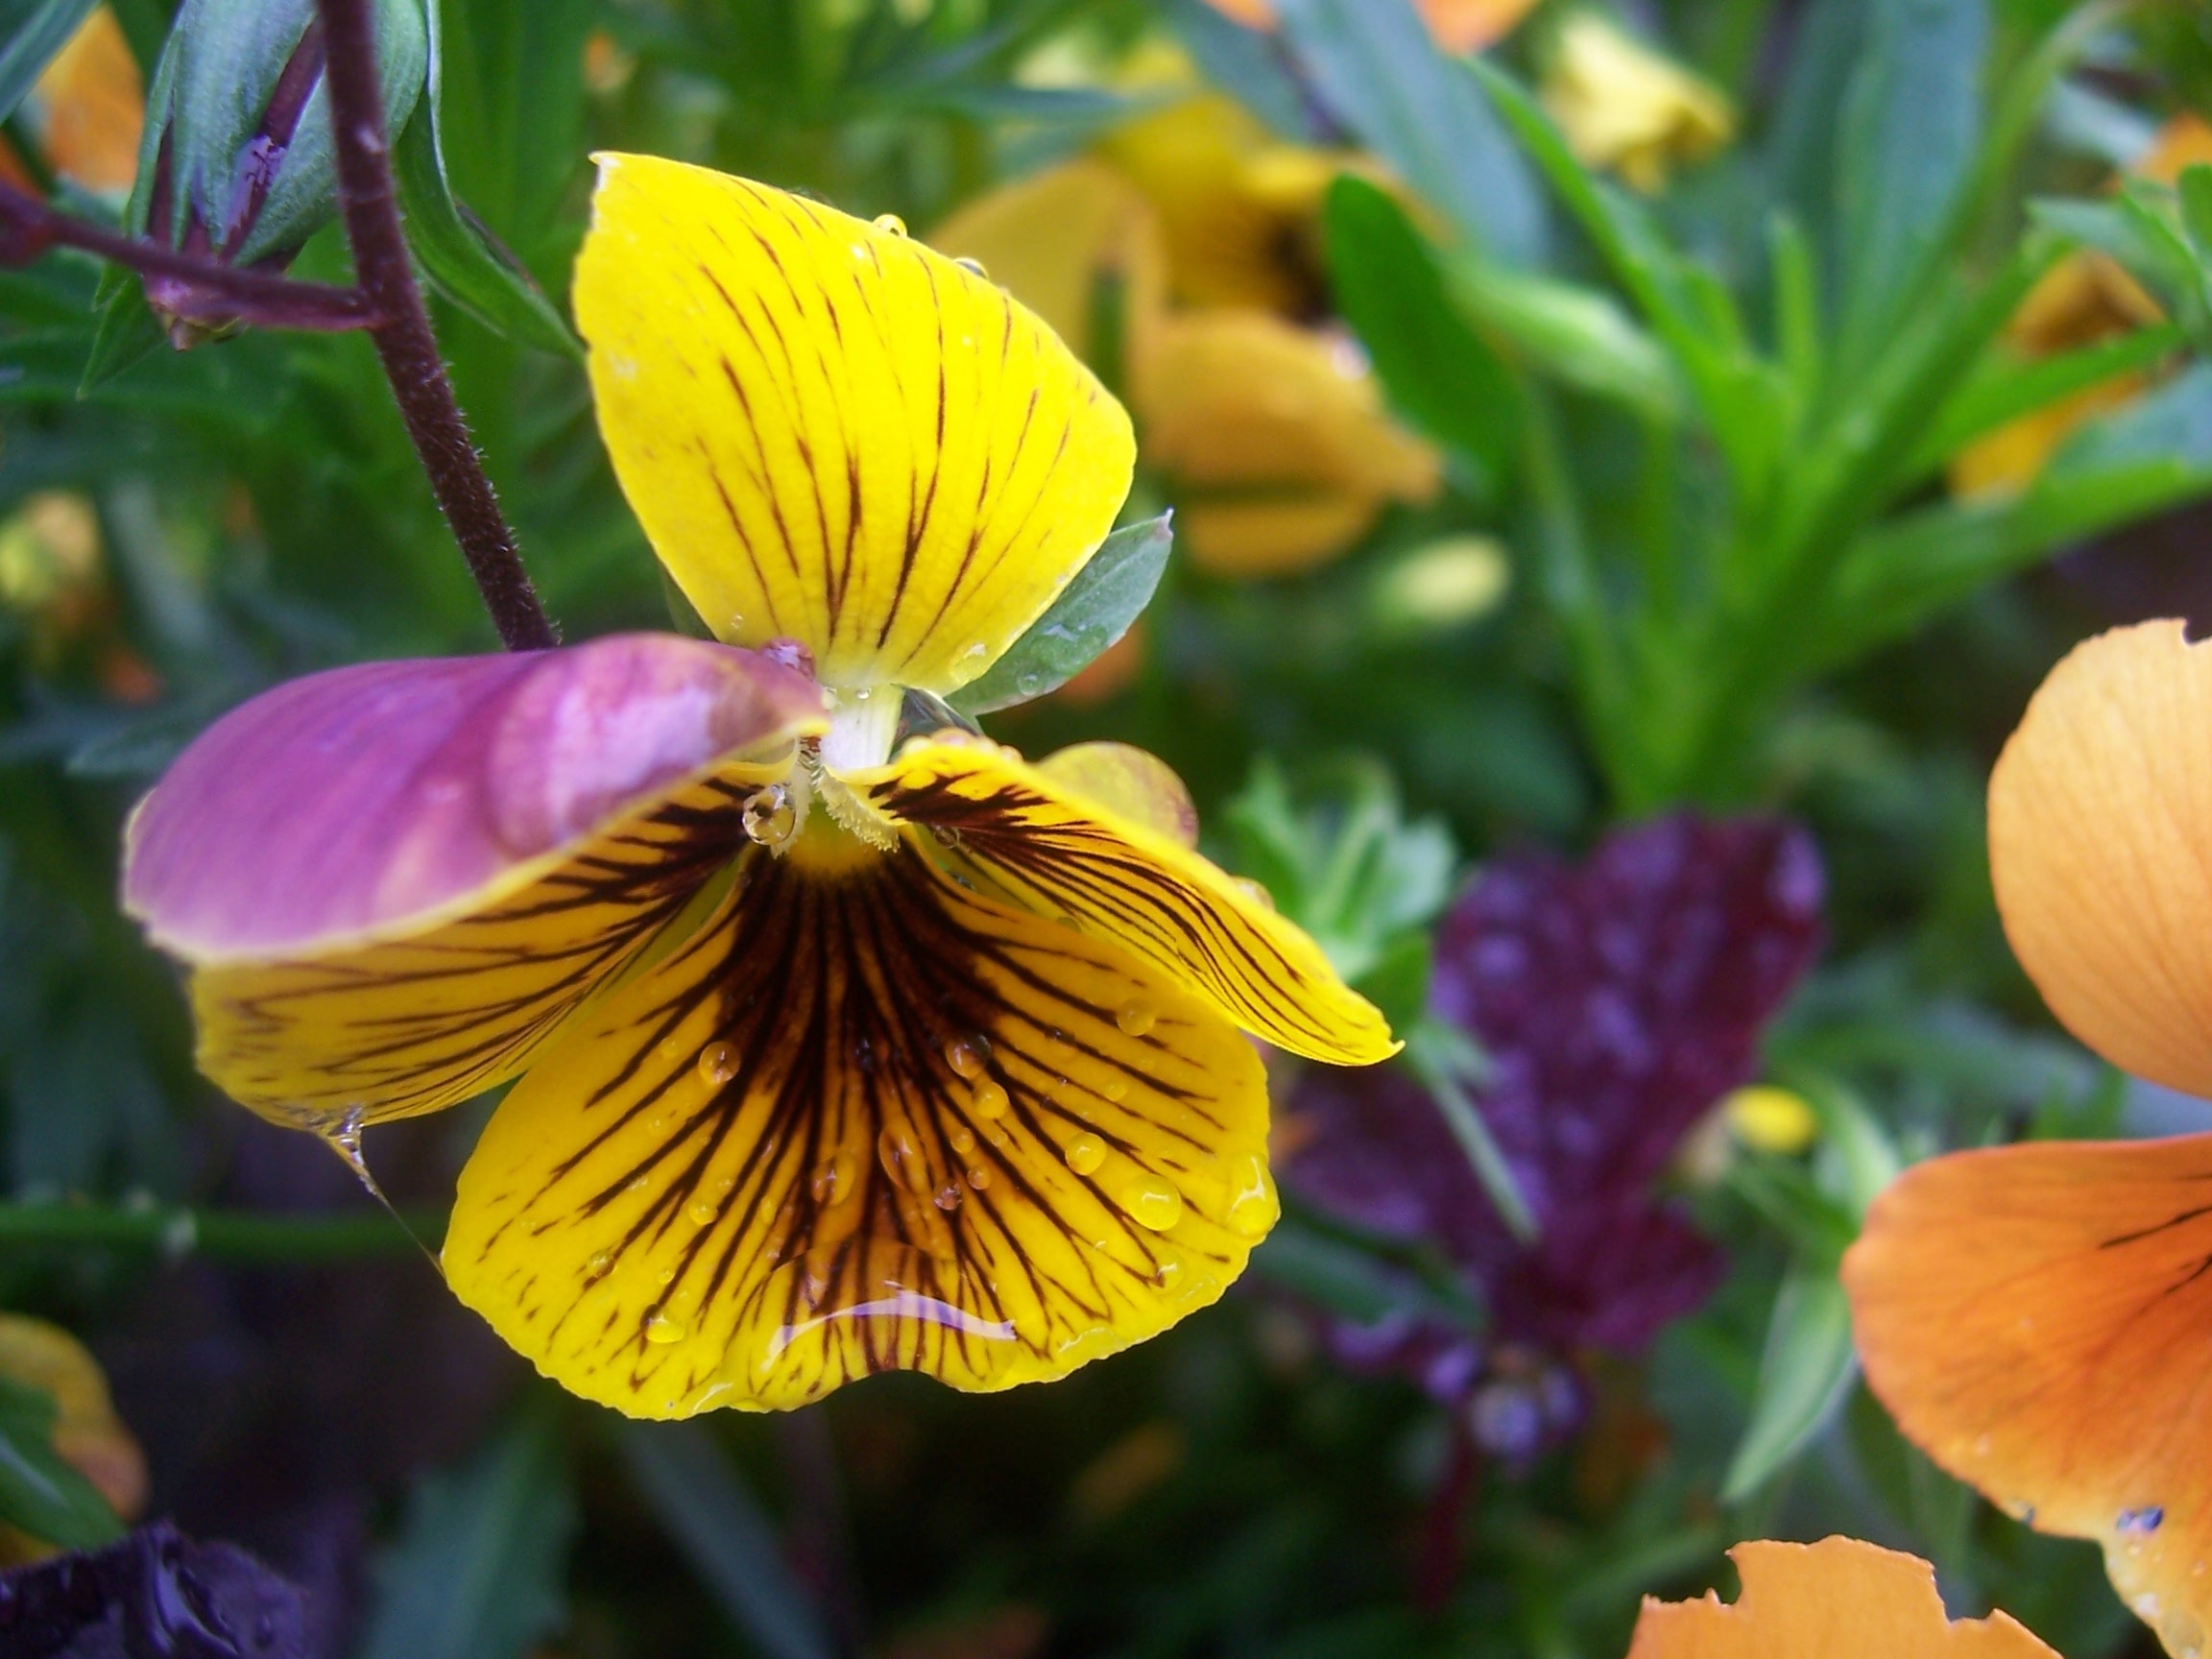
plant, flower, petal, summer, botany, yellow, flora, wildflower, eye, viola, macro photography, pansy, flowering plant, annual plant, land plant, violet family